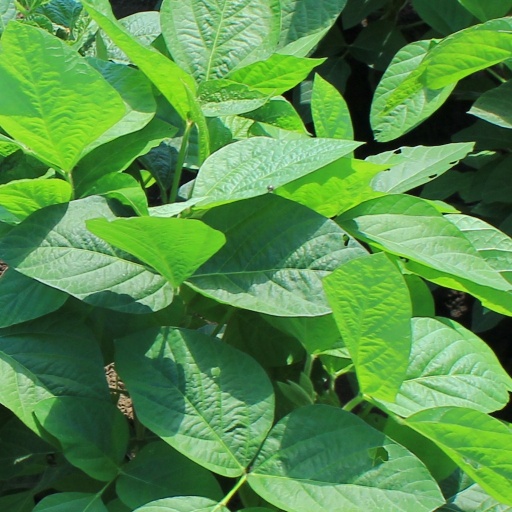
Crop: soybean